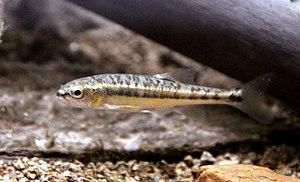
Photographie de vairon commun (Phoxinus phoxinus) Lëtzebuergesch: Ellchen (Phoxinus phoxinus).
Le Ramel est une rivière du département de la Haute-Loire en région Auvergne-Rhône-Alpes et un affluent droit de la Loire.
La Bèze est une rivière française située dans le département de la Côte-d'Or, en Bourgogne-Franche-Comté. C'est un affluent de la Saône en rive droite et donc un sous-affluent du Rhône.
Le Lys est une rivière française qui coule dans le département de Maine-et-Loire, en région Pays de la Loire. C’est un affluent du Layon en rive gauche, donc un sous-affluent de la Loire.
Le vairon est une petite espèce de poissons potamodromes, très communs dans les eaux douces et bien oxygénées. Il tolère un pH de 7 à 7,5.